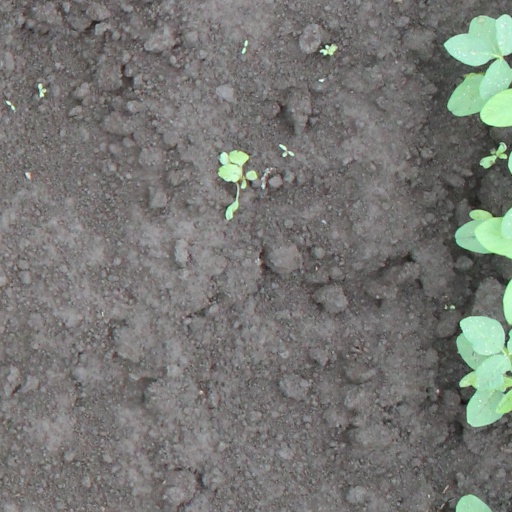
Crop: soybean